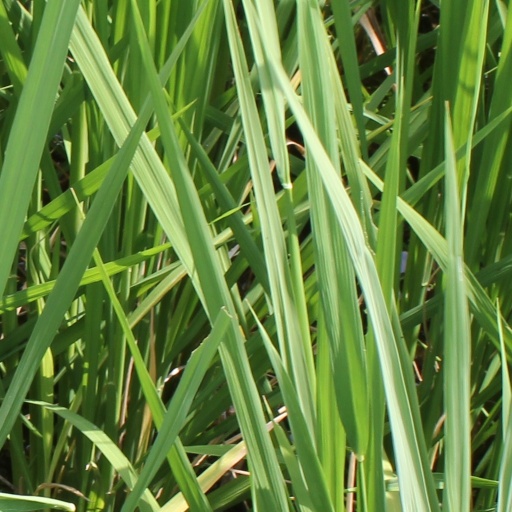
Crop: rice